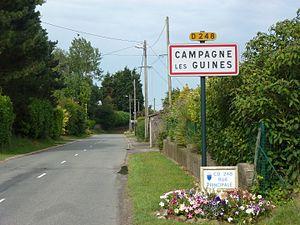
Campagne-lès-Guines est une commune française située dans le département du Pas-de-Calais en région Hauts-de-France.